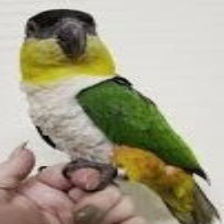
Species: BLACK HEADED CAIQUE
Scientific name: PIONITES MELANOCEPHALUS